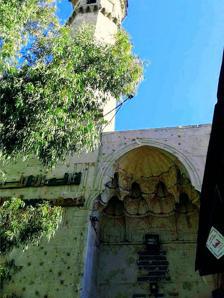
Building: Altun Bogha Mosque
Country: Syria
Year built: 1318
Mosque in Aleppo, Syria Altun Bogha Mosque جَامِع أَلْتُونْبُوغَا Religion Affiliation Islam Region Levant Status Active Location Location Altunbogha district, Aleppo , Syria Location within Ancient City of Aleppo Geographic coordinates 36°11′48″N 37°10′00″E / 36.196545°N 37.166666°E / 36.196545; 37.166666 Architecture Type Mosque Style Mamluk Completed 1318 Specifications Dome (s) 1 Minaret (s) 1 Materials Stone Altun Bogha Mosque ( Arabic : جَامِع أَلْتُونْبُوغَا , romanized : Jāmiʿ ʾAltūnbūḡā ) is one of the oldest mosques in Aleppo , Syria . It is located in the Ancient part of the city , east to the Citadel of Aleppo . It is also known as the mosque of Sahat al-Milh ( Arabic : جَامِع سَاحَة الْمِلْح , romanized : Jāmiʿ Sāḥat al-Milḥ ) or the Salt square mosque, as it was built near a large salt warehouse. History The mosque was built in 1318 by the Circassian ruler of Aleppo; emir Alaaddin Altun Bogha al-Nasiri, during the reign of the Mamluk sultan Al-Nasir Muhammad . It was built on the place of one of the earliest mosques in Aleppo, the mosque of al-Midan al-Aswad. The dome of the mosque is famous for its internal decoration characterized with the traditional Islamic muqarnas . In the modern era, the mosque was partially renovated in 1921. References